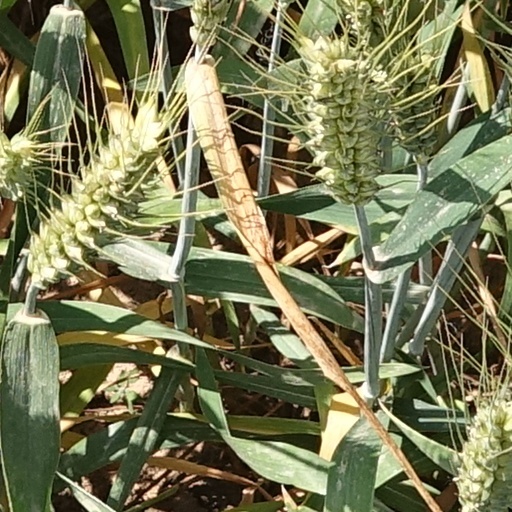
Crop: wheat